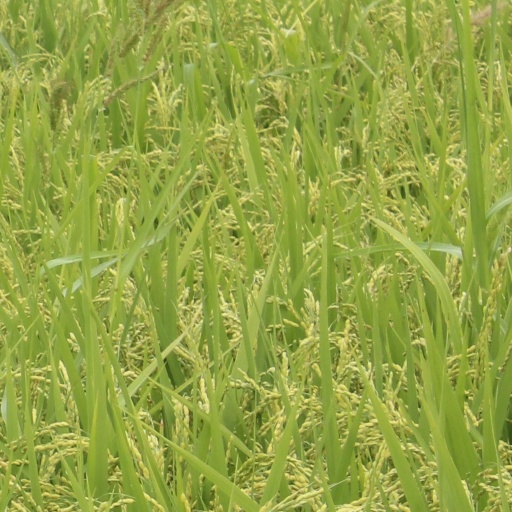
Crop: rice